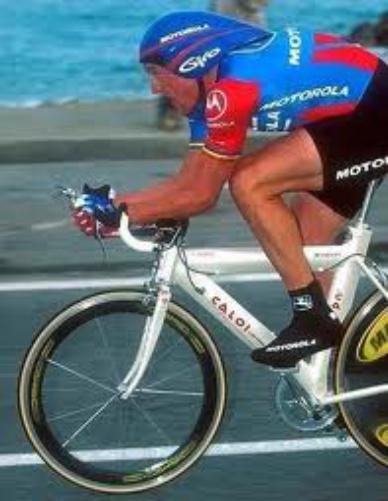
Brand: Caloi
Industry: Transportation